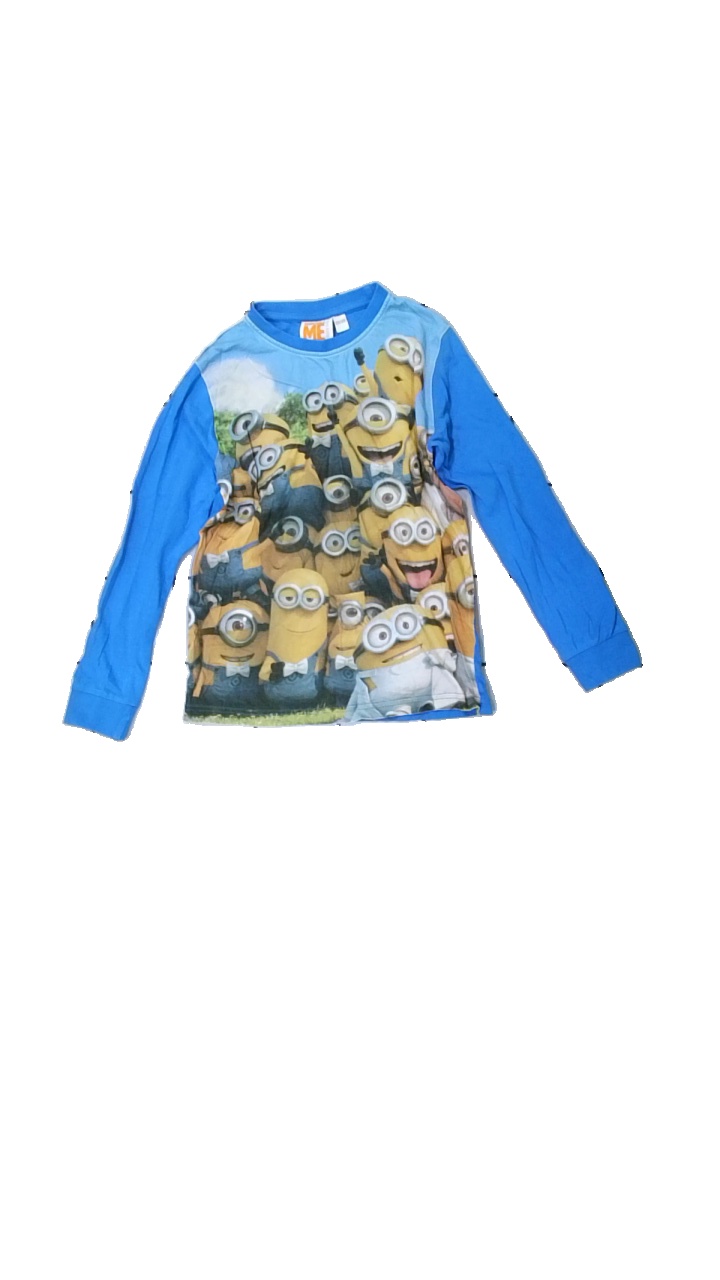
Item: Top (Children)
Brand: Despicable Me
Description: blå långärmad tröja med minioner på
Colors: Blue, Yellow, White, Multicolor
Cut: Regular
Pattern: Other
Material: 100% cotton
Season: All
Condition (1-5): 5
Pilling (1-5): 5
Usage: Reuse
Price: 50-100